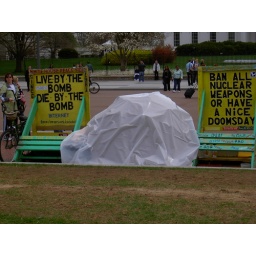
by the white house